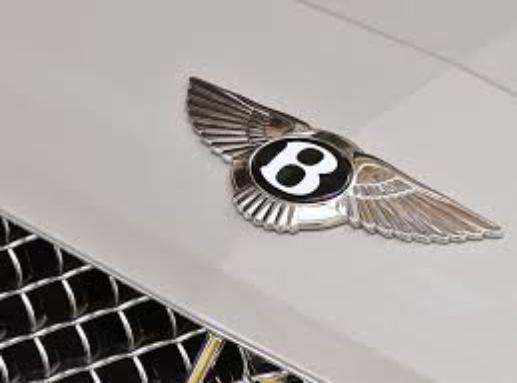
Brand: Bentley
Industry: Transportation